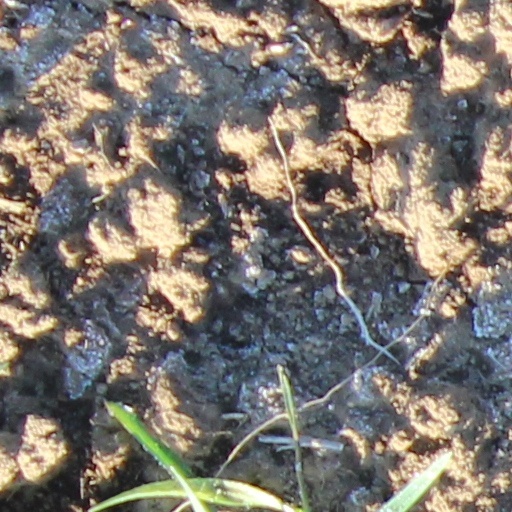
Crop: wheat